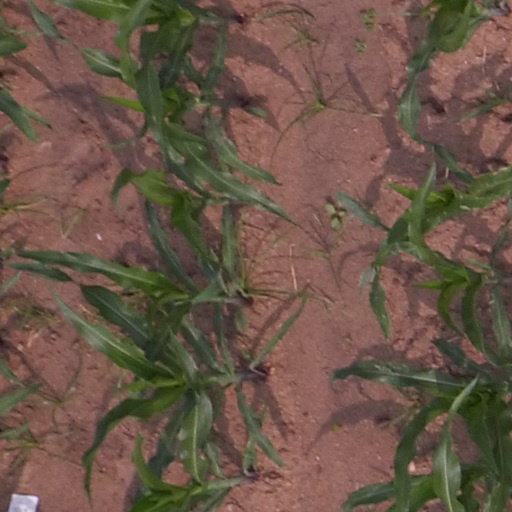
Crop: maize; corn